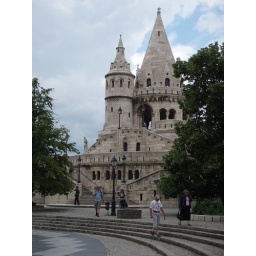
the main viewpoint over the city from castle hill